The Naked Earth

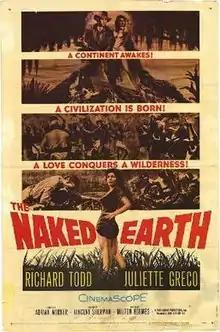
Theatrical release poster

The Naked Earth is a 1958 British drama film directed by Vincent Sherman and written by Milton Holmes and Harold Buchman. The film stars Richard Todd, Juliette Gréco, John Kitzmiller, Finlay Currie, Laurence Naismith and Christopher Rhodes. The film was released on February 4, 1958, by 20th Century Fox.